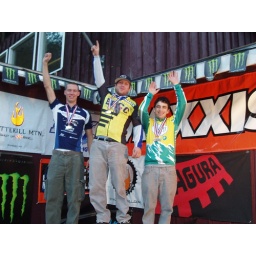
Macky got second overall in the ECCC mountain bike race season.